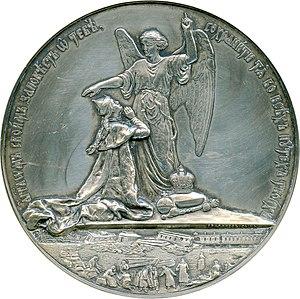
médaille commémorative
L’accident de train de Borki est un accident ferroviaire survenu près de la gare de Borki, dont fut victime le train impérial qui transportait le tsar Alexandre III et sa famille, le 17 octobre 1888.